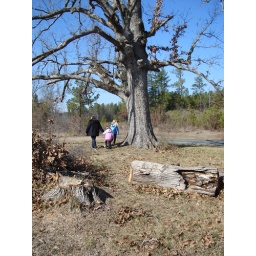
Jodi and the girls frolic near the old tree and pony pasture